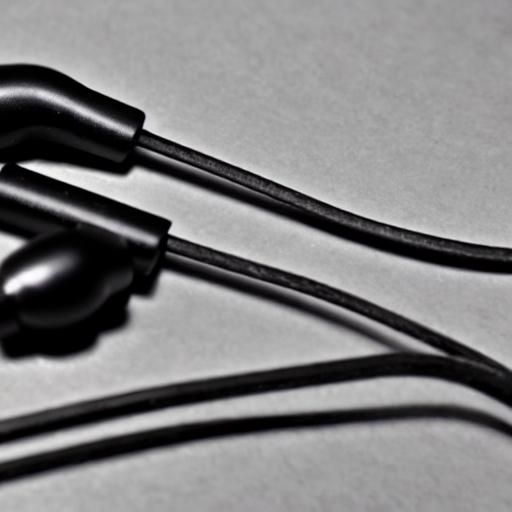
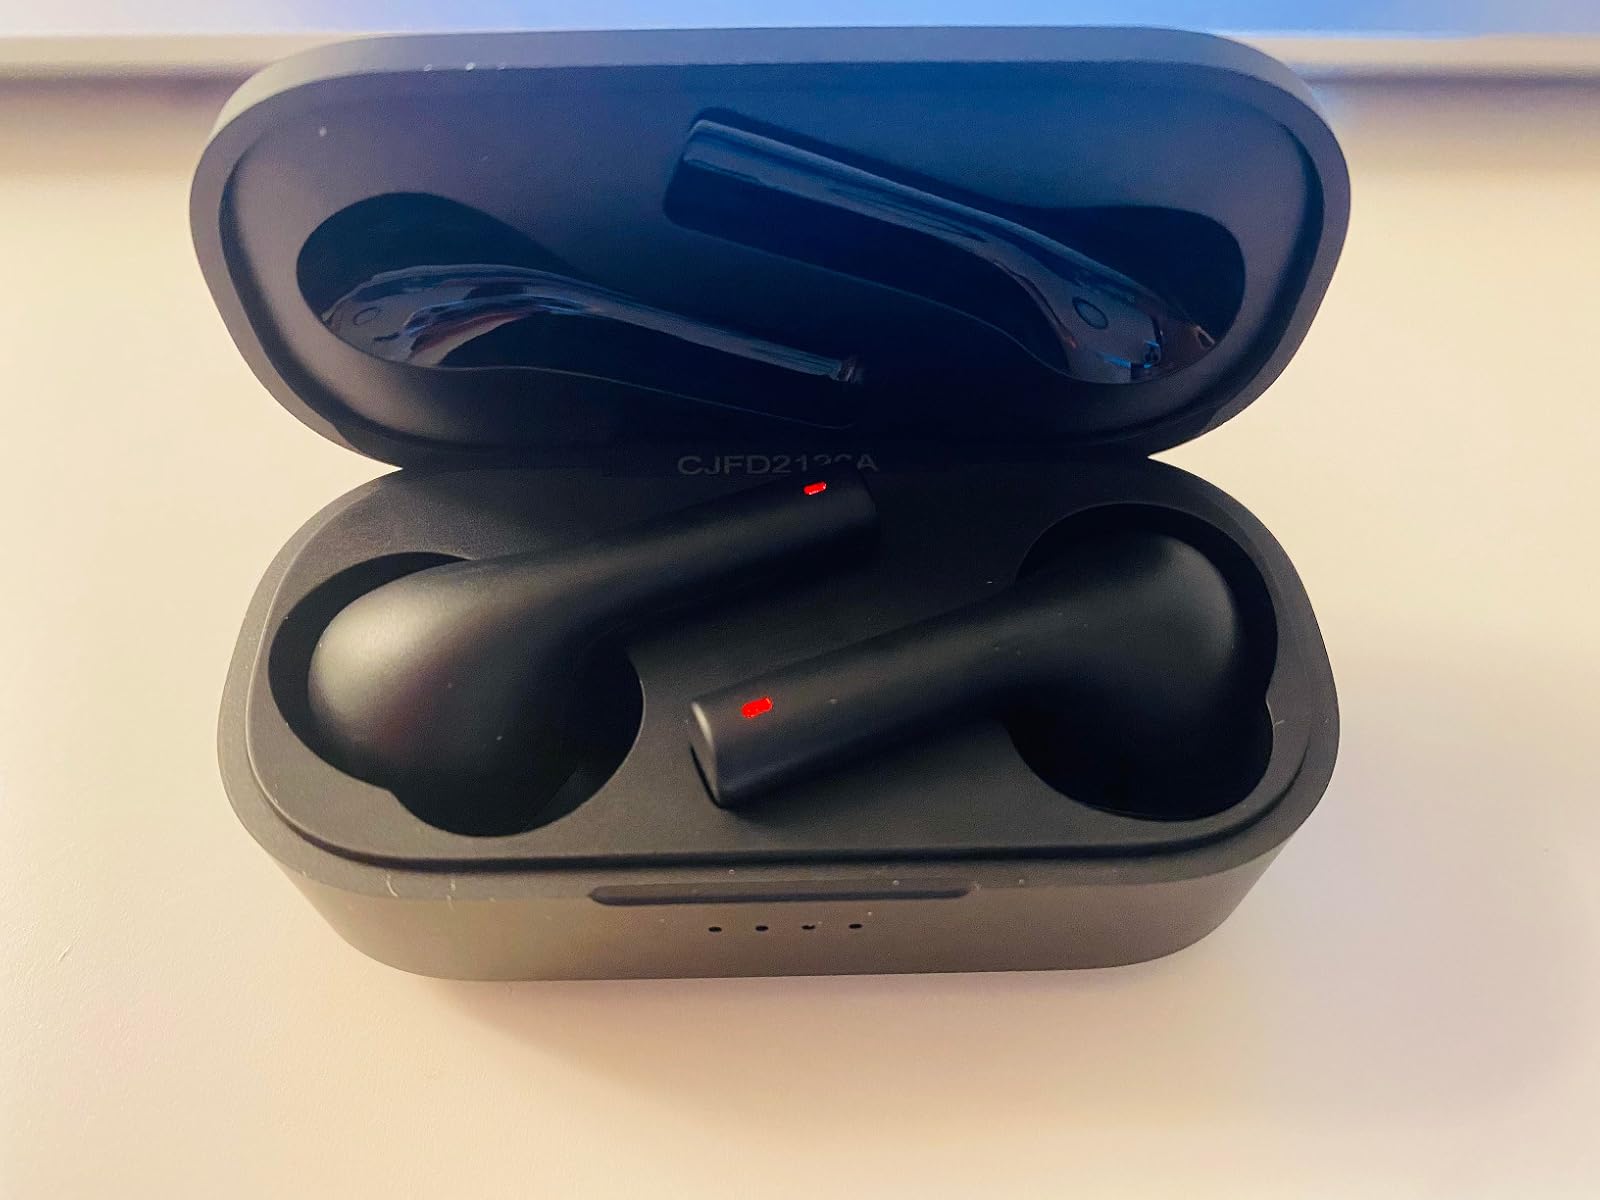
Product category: earbuds
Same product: no